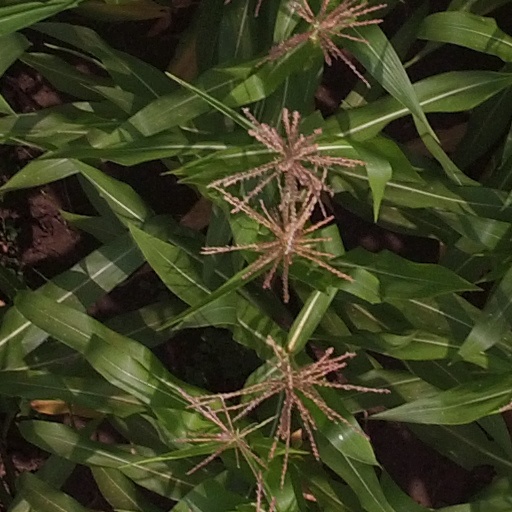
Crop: maize; corn